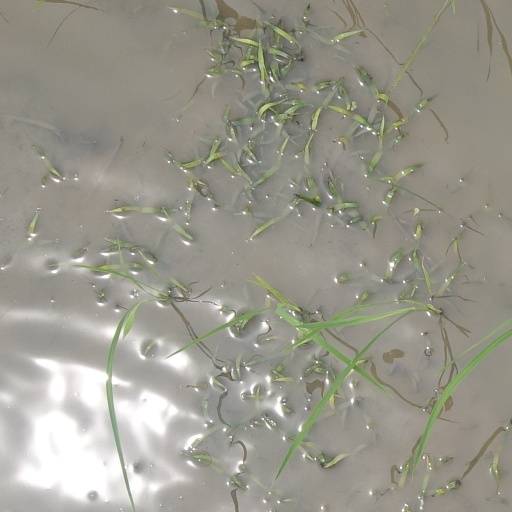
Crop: rice